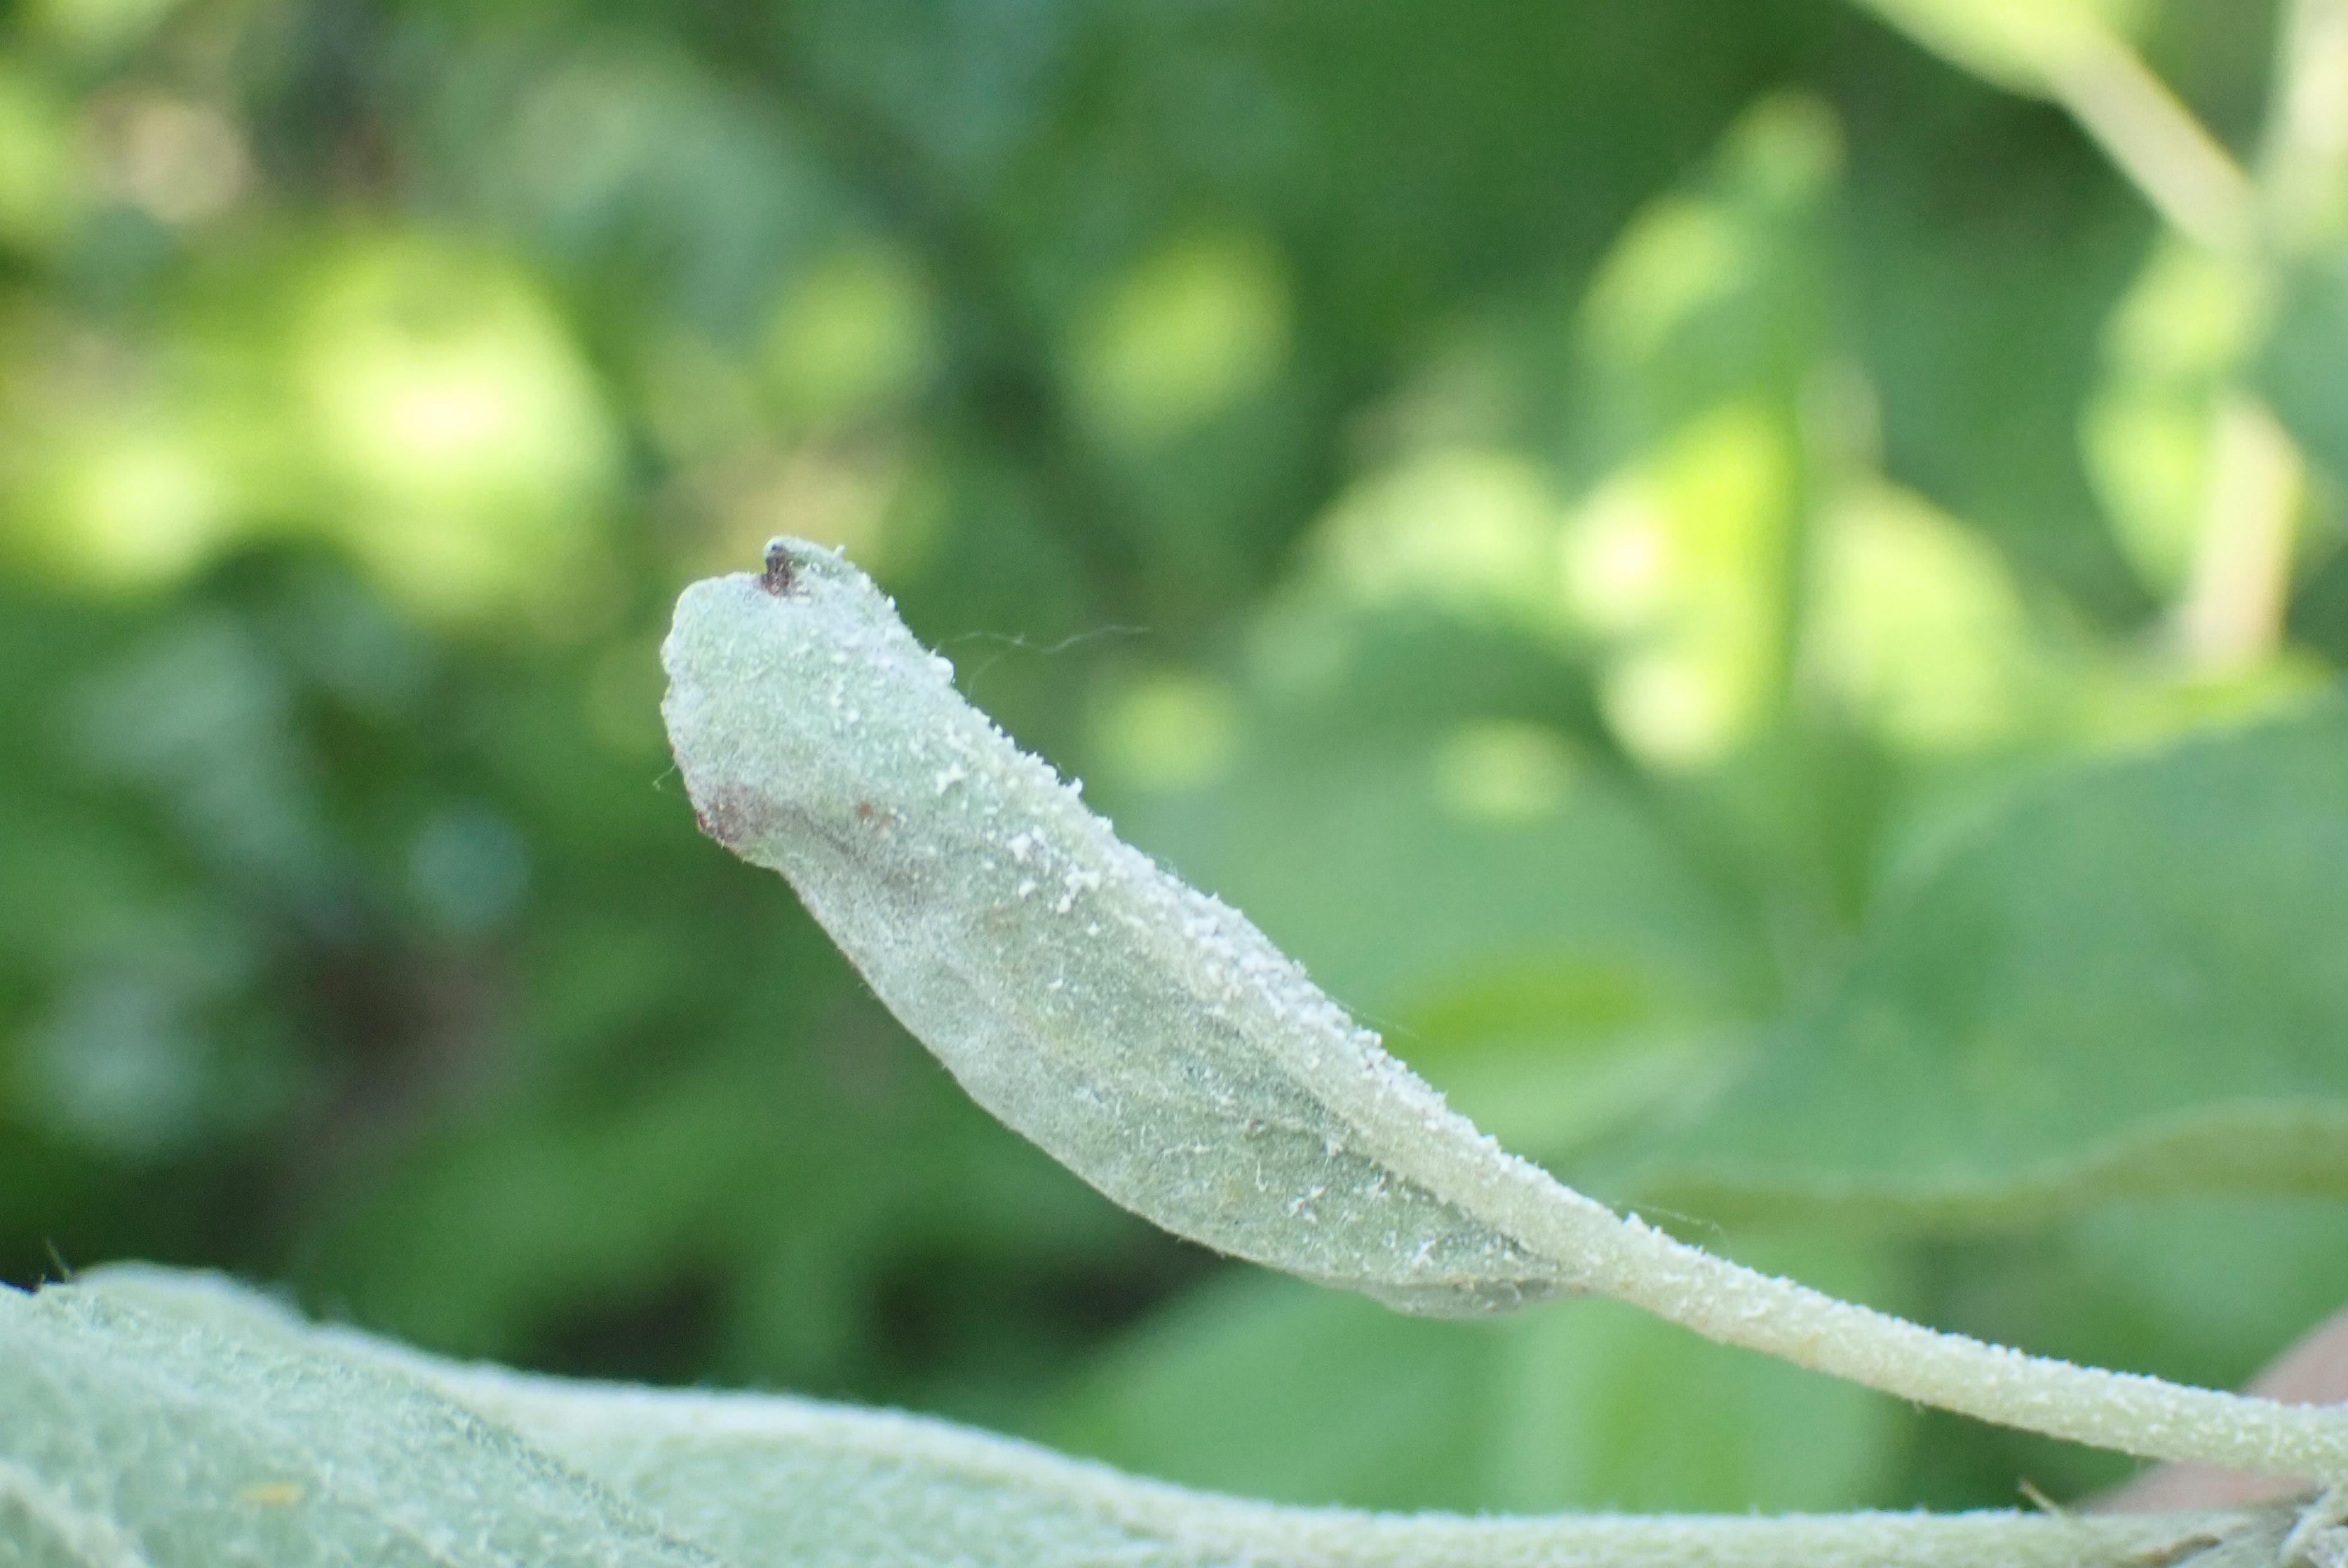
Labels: powdery_mildew